2-6-0+0-6-2

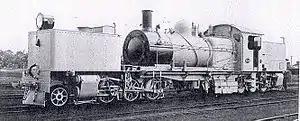
Western Australian Government Railways MSA class Garratt locomotive no MSA468, c. 1930

A group of six locomotives of gauge were constructed for the Western Australian Government Railways in 1911 as their Class M. Further locomotives for this railway included seven more Class Ms locomotives in 1912.